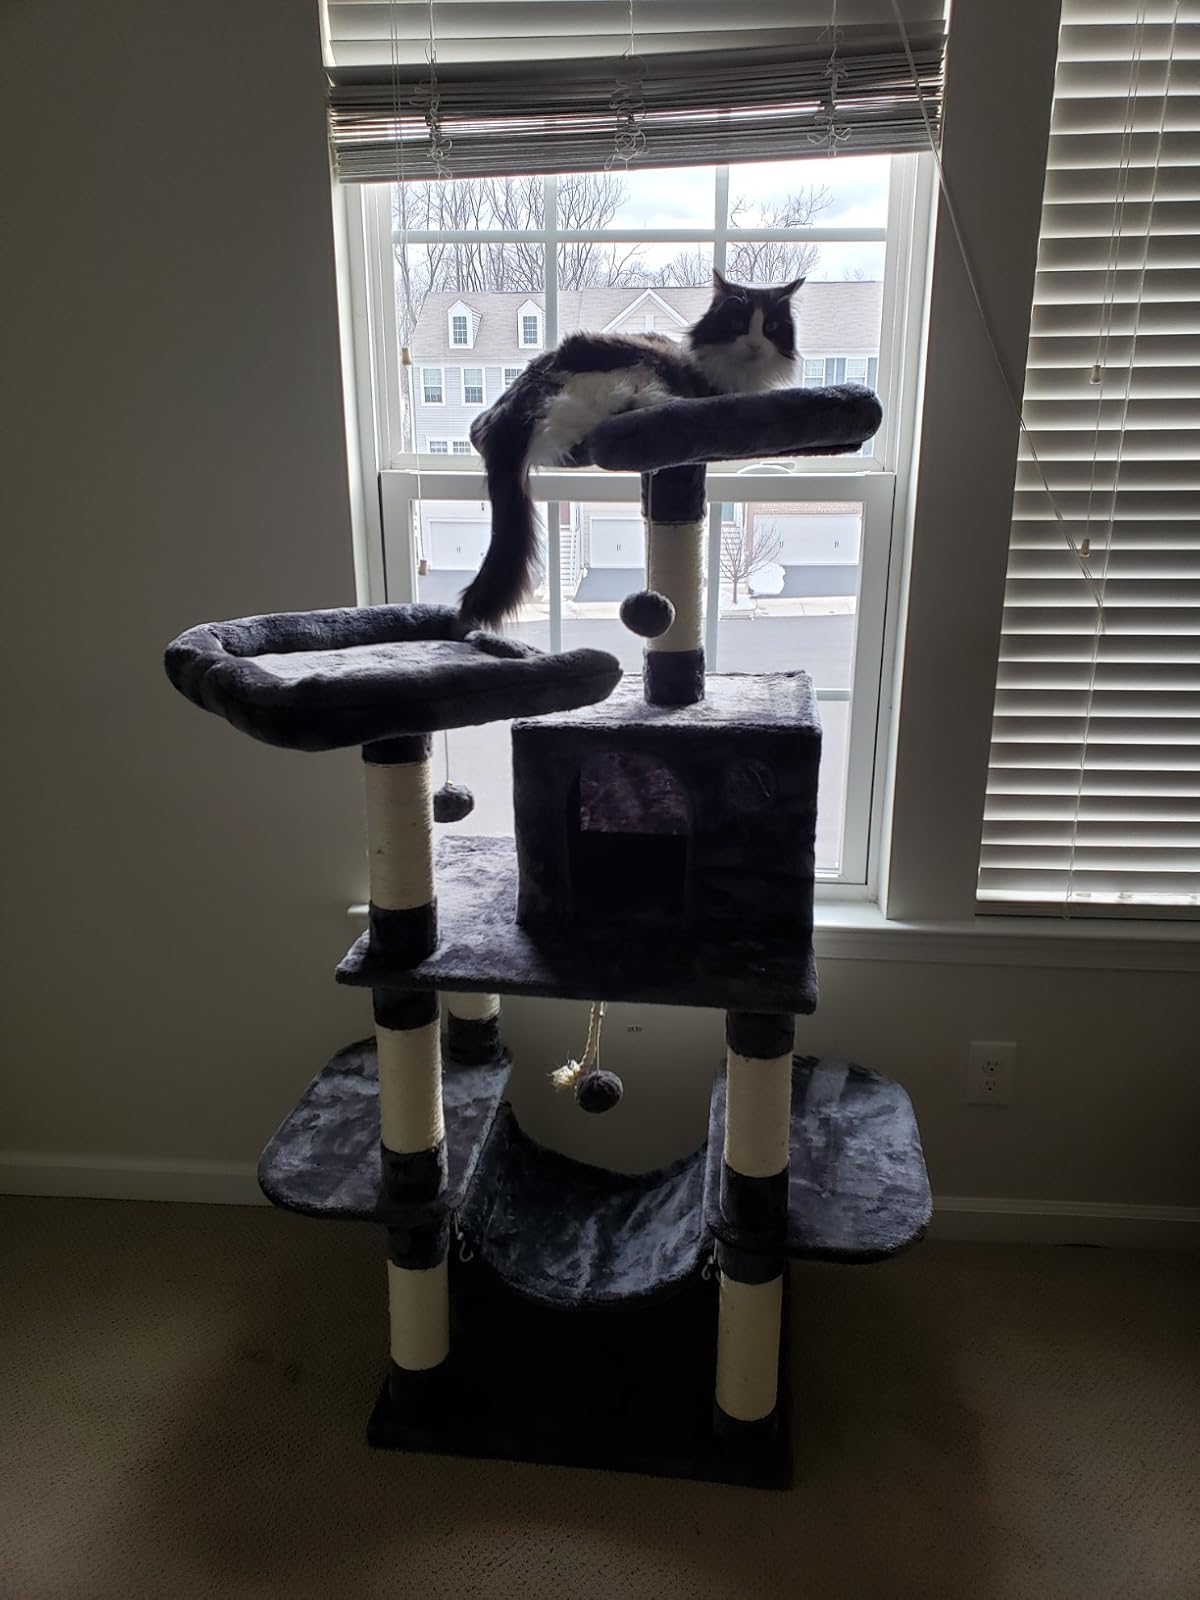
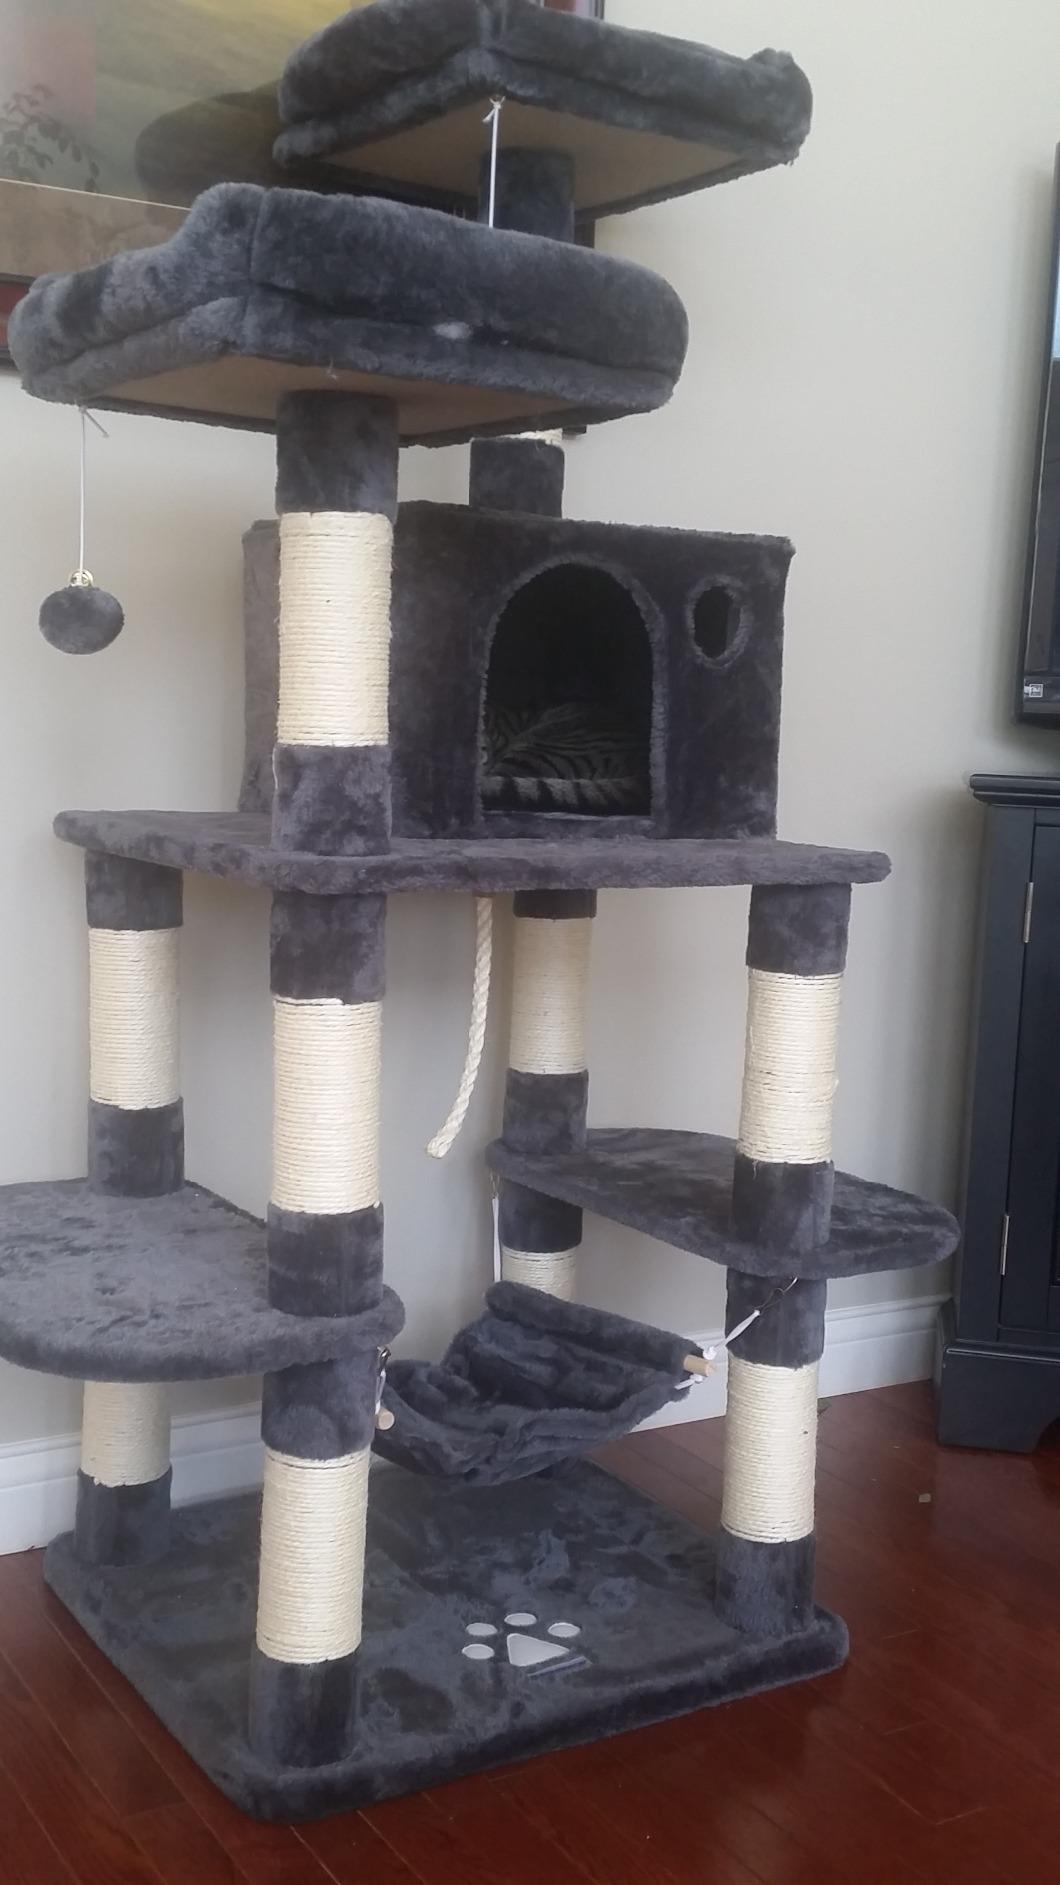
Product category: items_cat tree
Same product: yes